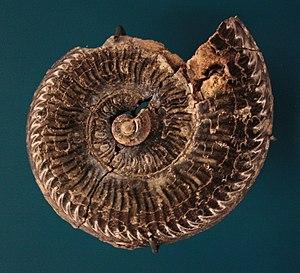
Ammonite du Toarcien moyen. Musée de Lodève.